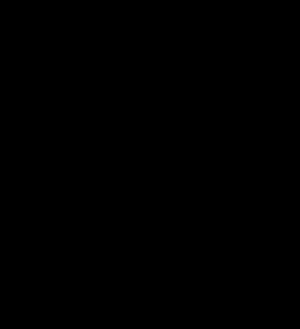
Adenin
Adenins kemiske struktur
Adenin er en purin nukleobase, der findes i både DNA og RNA. I DNA's dobbelthelix danner adenin to hydrogenbindinger med pyrimidinen thymin, mens den i RNA kan baseparre med uracil i dobbeltstrengede områder.